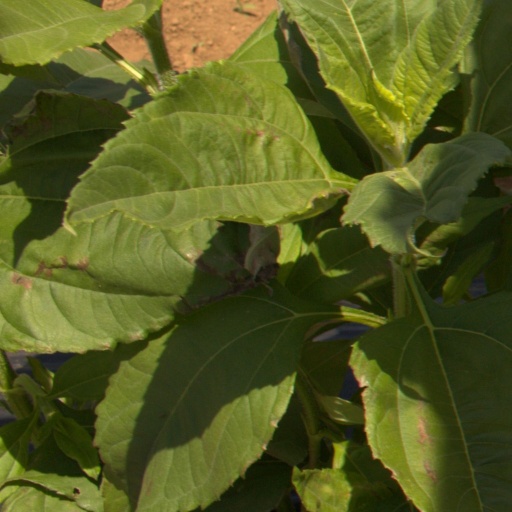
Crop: Jerusalem artichoke